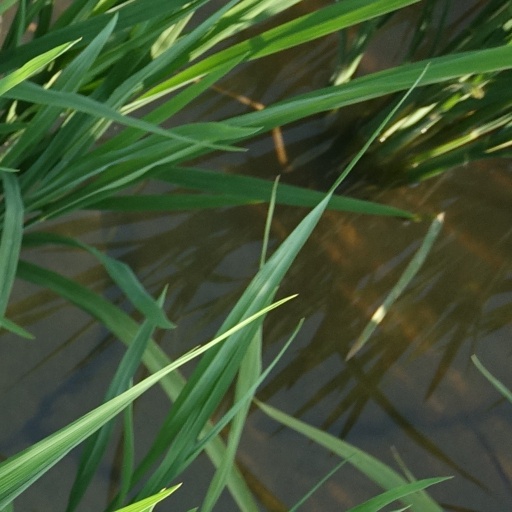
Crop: rice